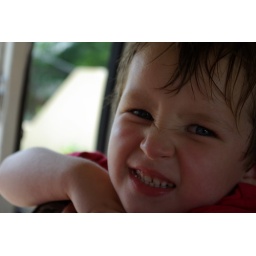
Barra, son of a volunteer, in the van on the way to Wli waterfall.